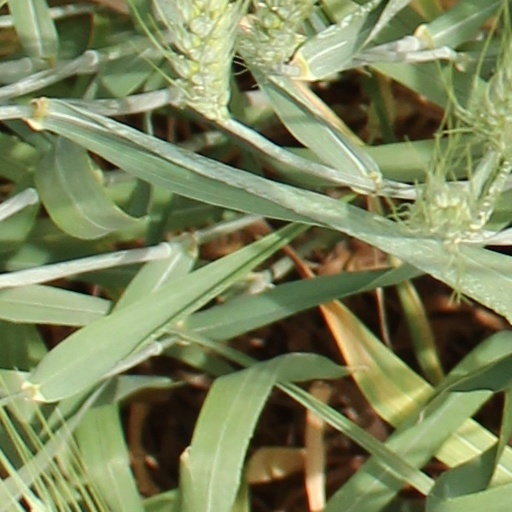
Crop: wheat